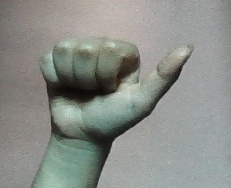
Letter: dhad